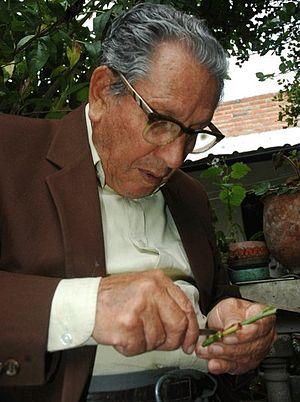
Germán Rodrigo Bastidas Vaca, né à San Gabriel le 11 février 1924, mort à Guayaquil le 25 janvier 2011, fut un agronome et généticien autodidacte équatorien.